History of the Ottoman Empire

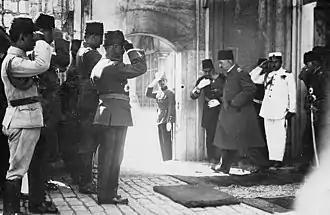
Departure of Mehmed VI, last Sultan of the Ottoman State, 1922.

The rise of nationalism swept through many countries during the 19th century, and it affected territories within the Ottoman Empire. A burgeoning national consciousness, together with a growing sense of ethnic nationalism, made nationalistic thought one of the most significant Western ideas imported to the Ottoman Empire. It was forced to deal with nationalism both within and beyond its borders. The number of revolutionary political parties rose dramatically. Uprisings in Ottoman territory had many far-reaching consequences during the 19th century and determined much of Ottoman policy during the early 20th century. Many Ottoman Turks questioned whether the policies of the state were to blame: some felt that the sources of ethnic conflict were external, and unrelated to issues of governance. While this era was not without some successes, the ability of the Ottoman state to have any effect on ethnic uprisings was seriously called into question.